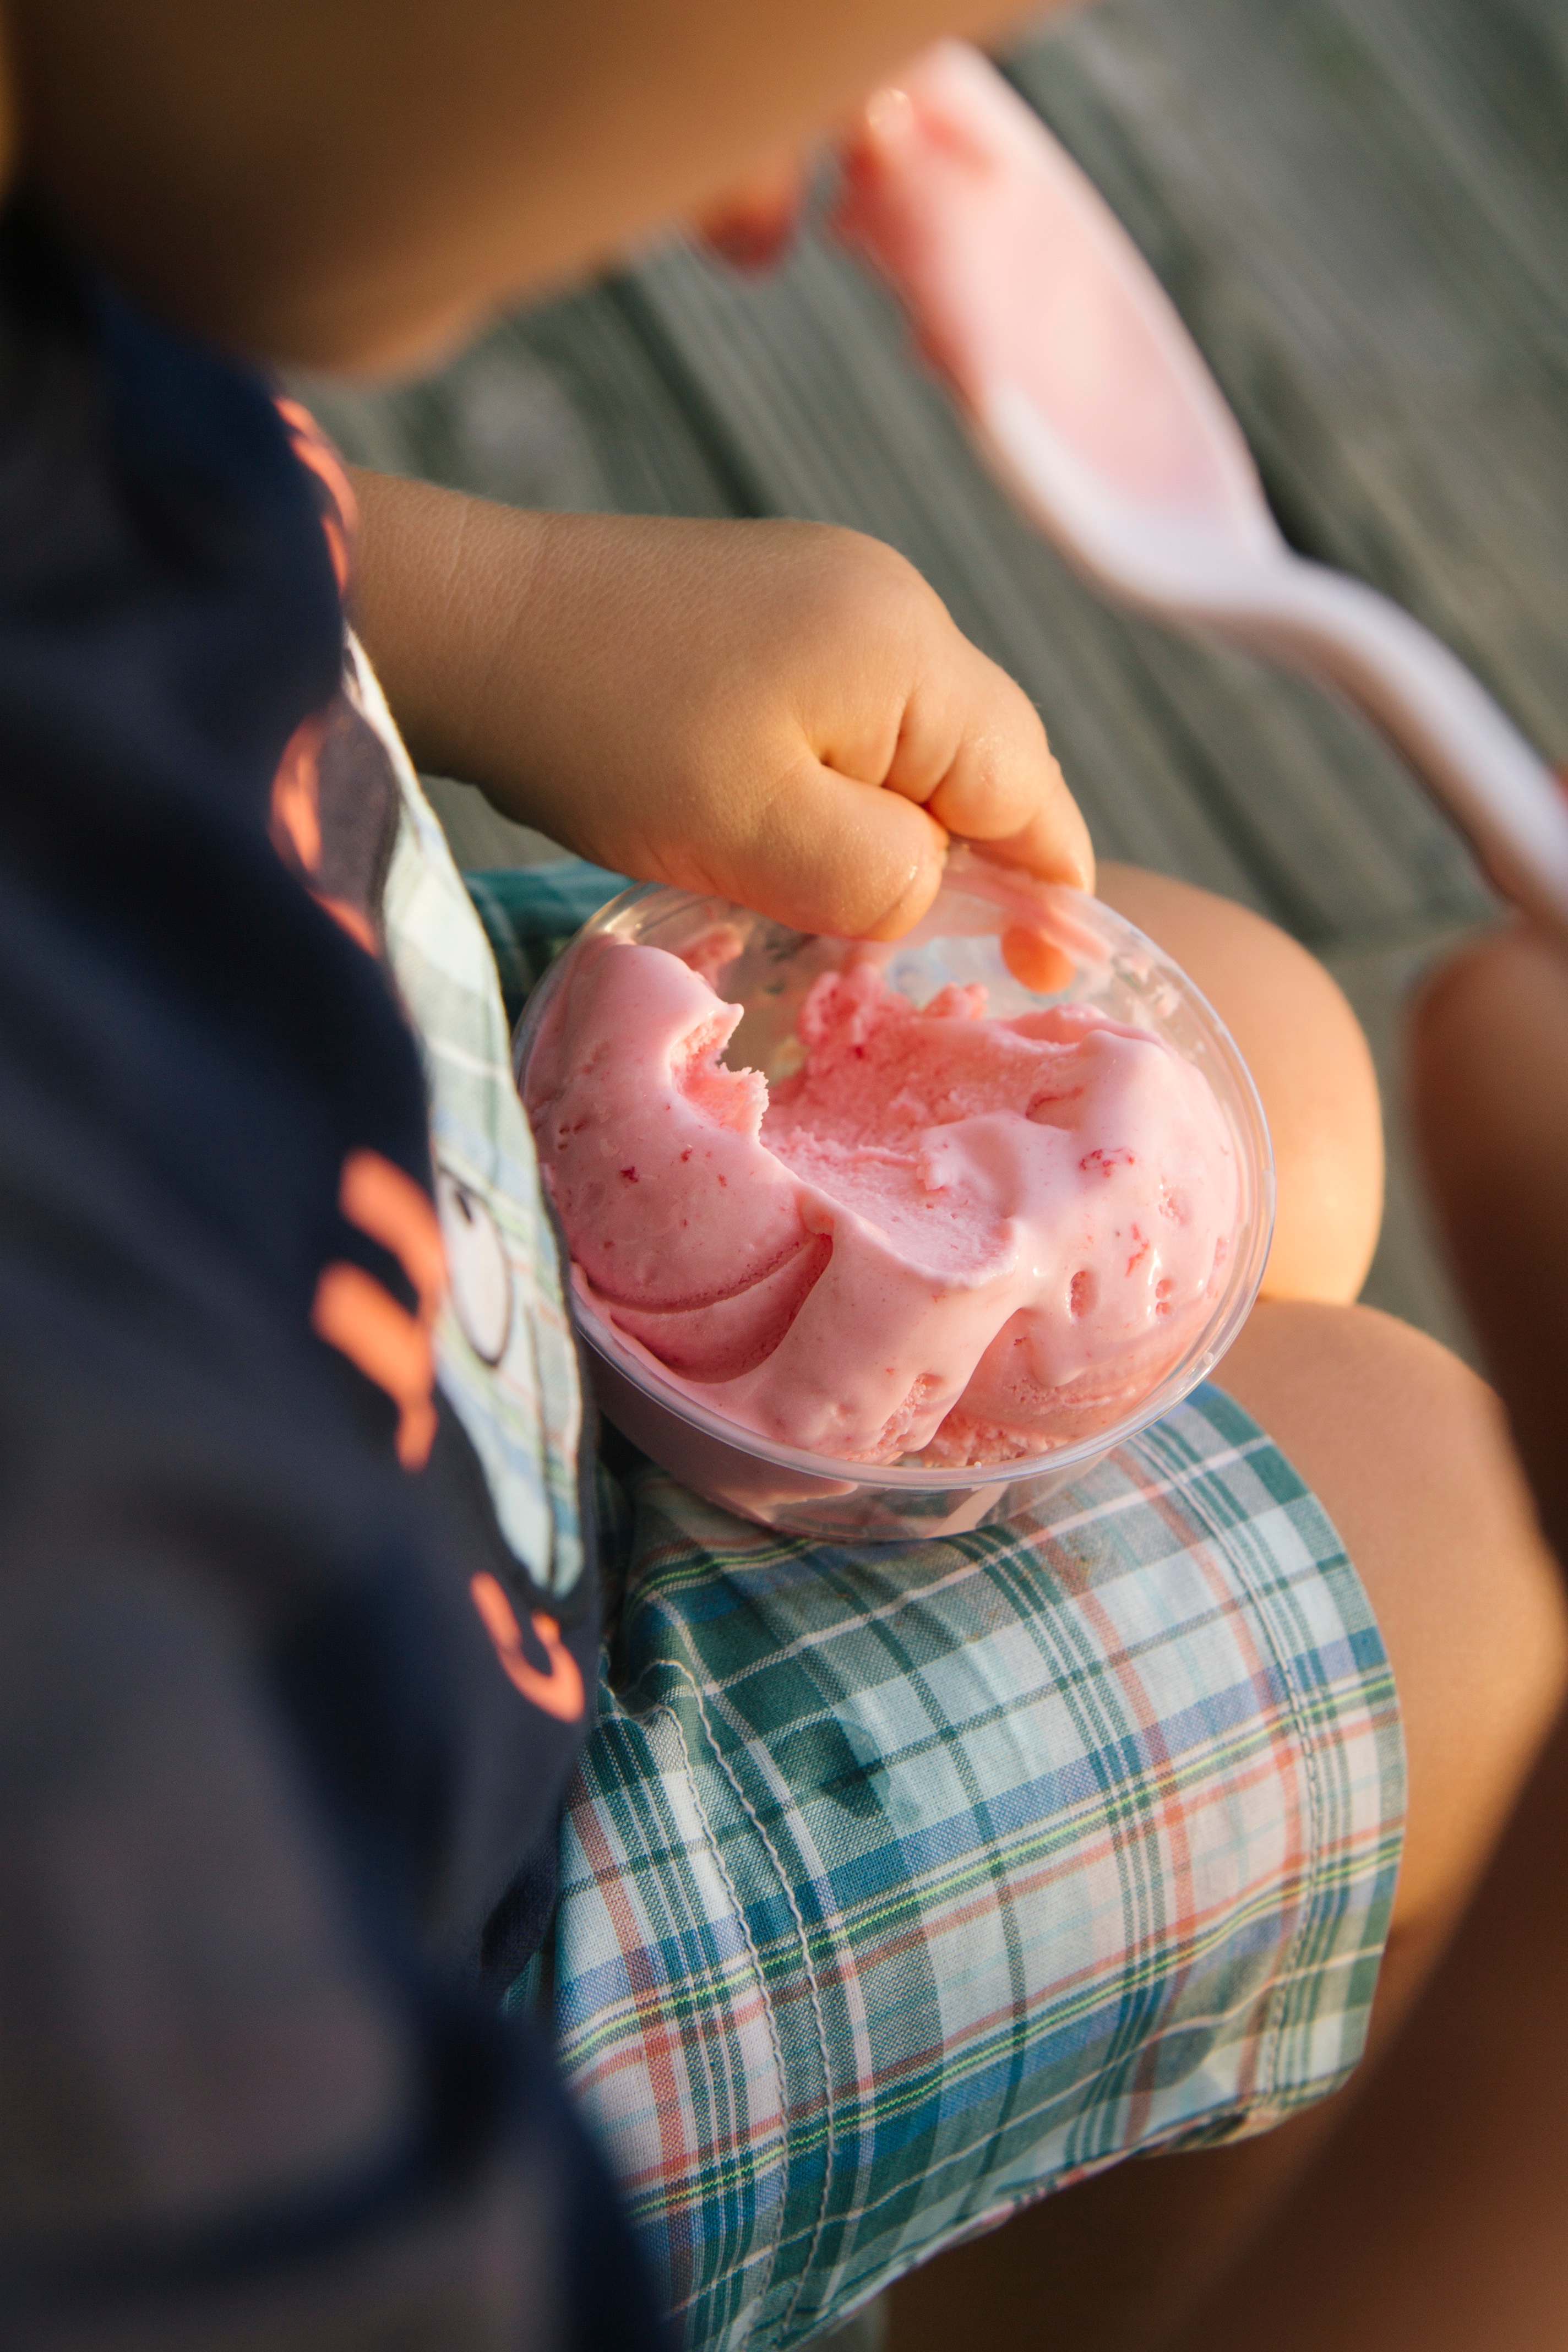
hand, leg, food, child, pink, human body, eating, infant, skin, organ, sweetness, flavor, sense